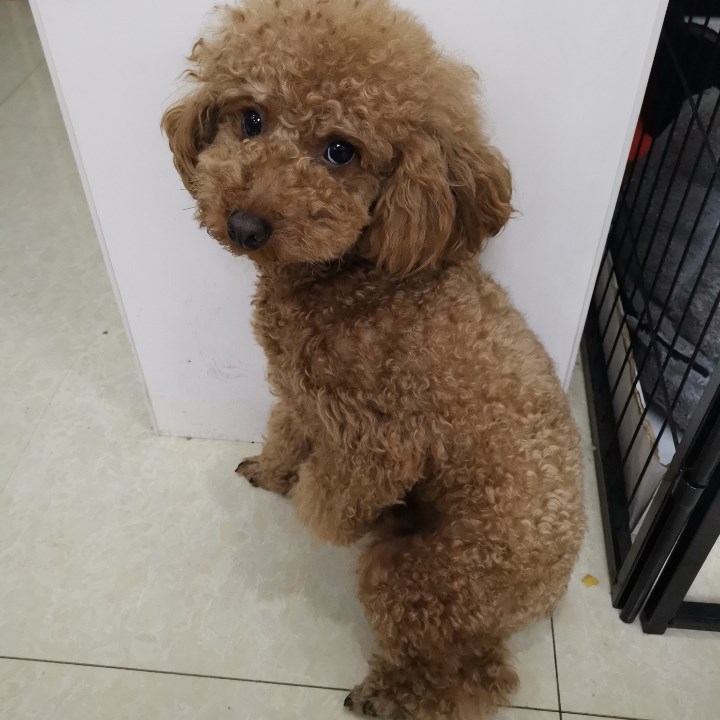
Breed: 7449-n000128-teddy